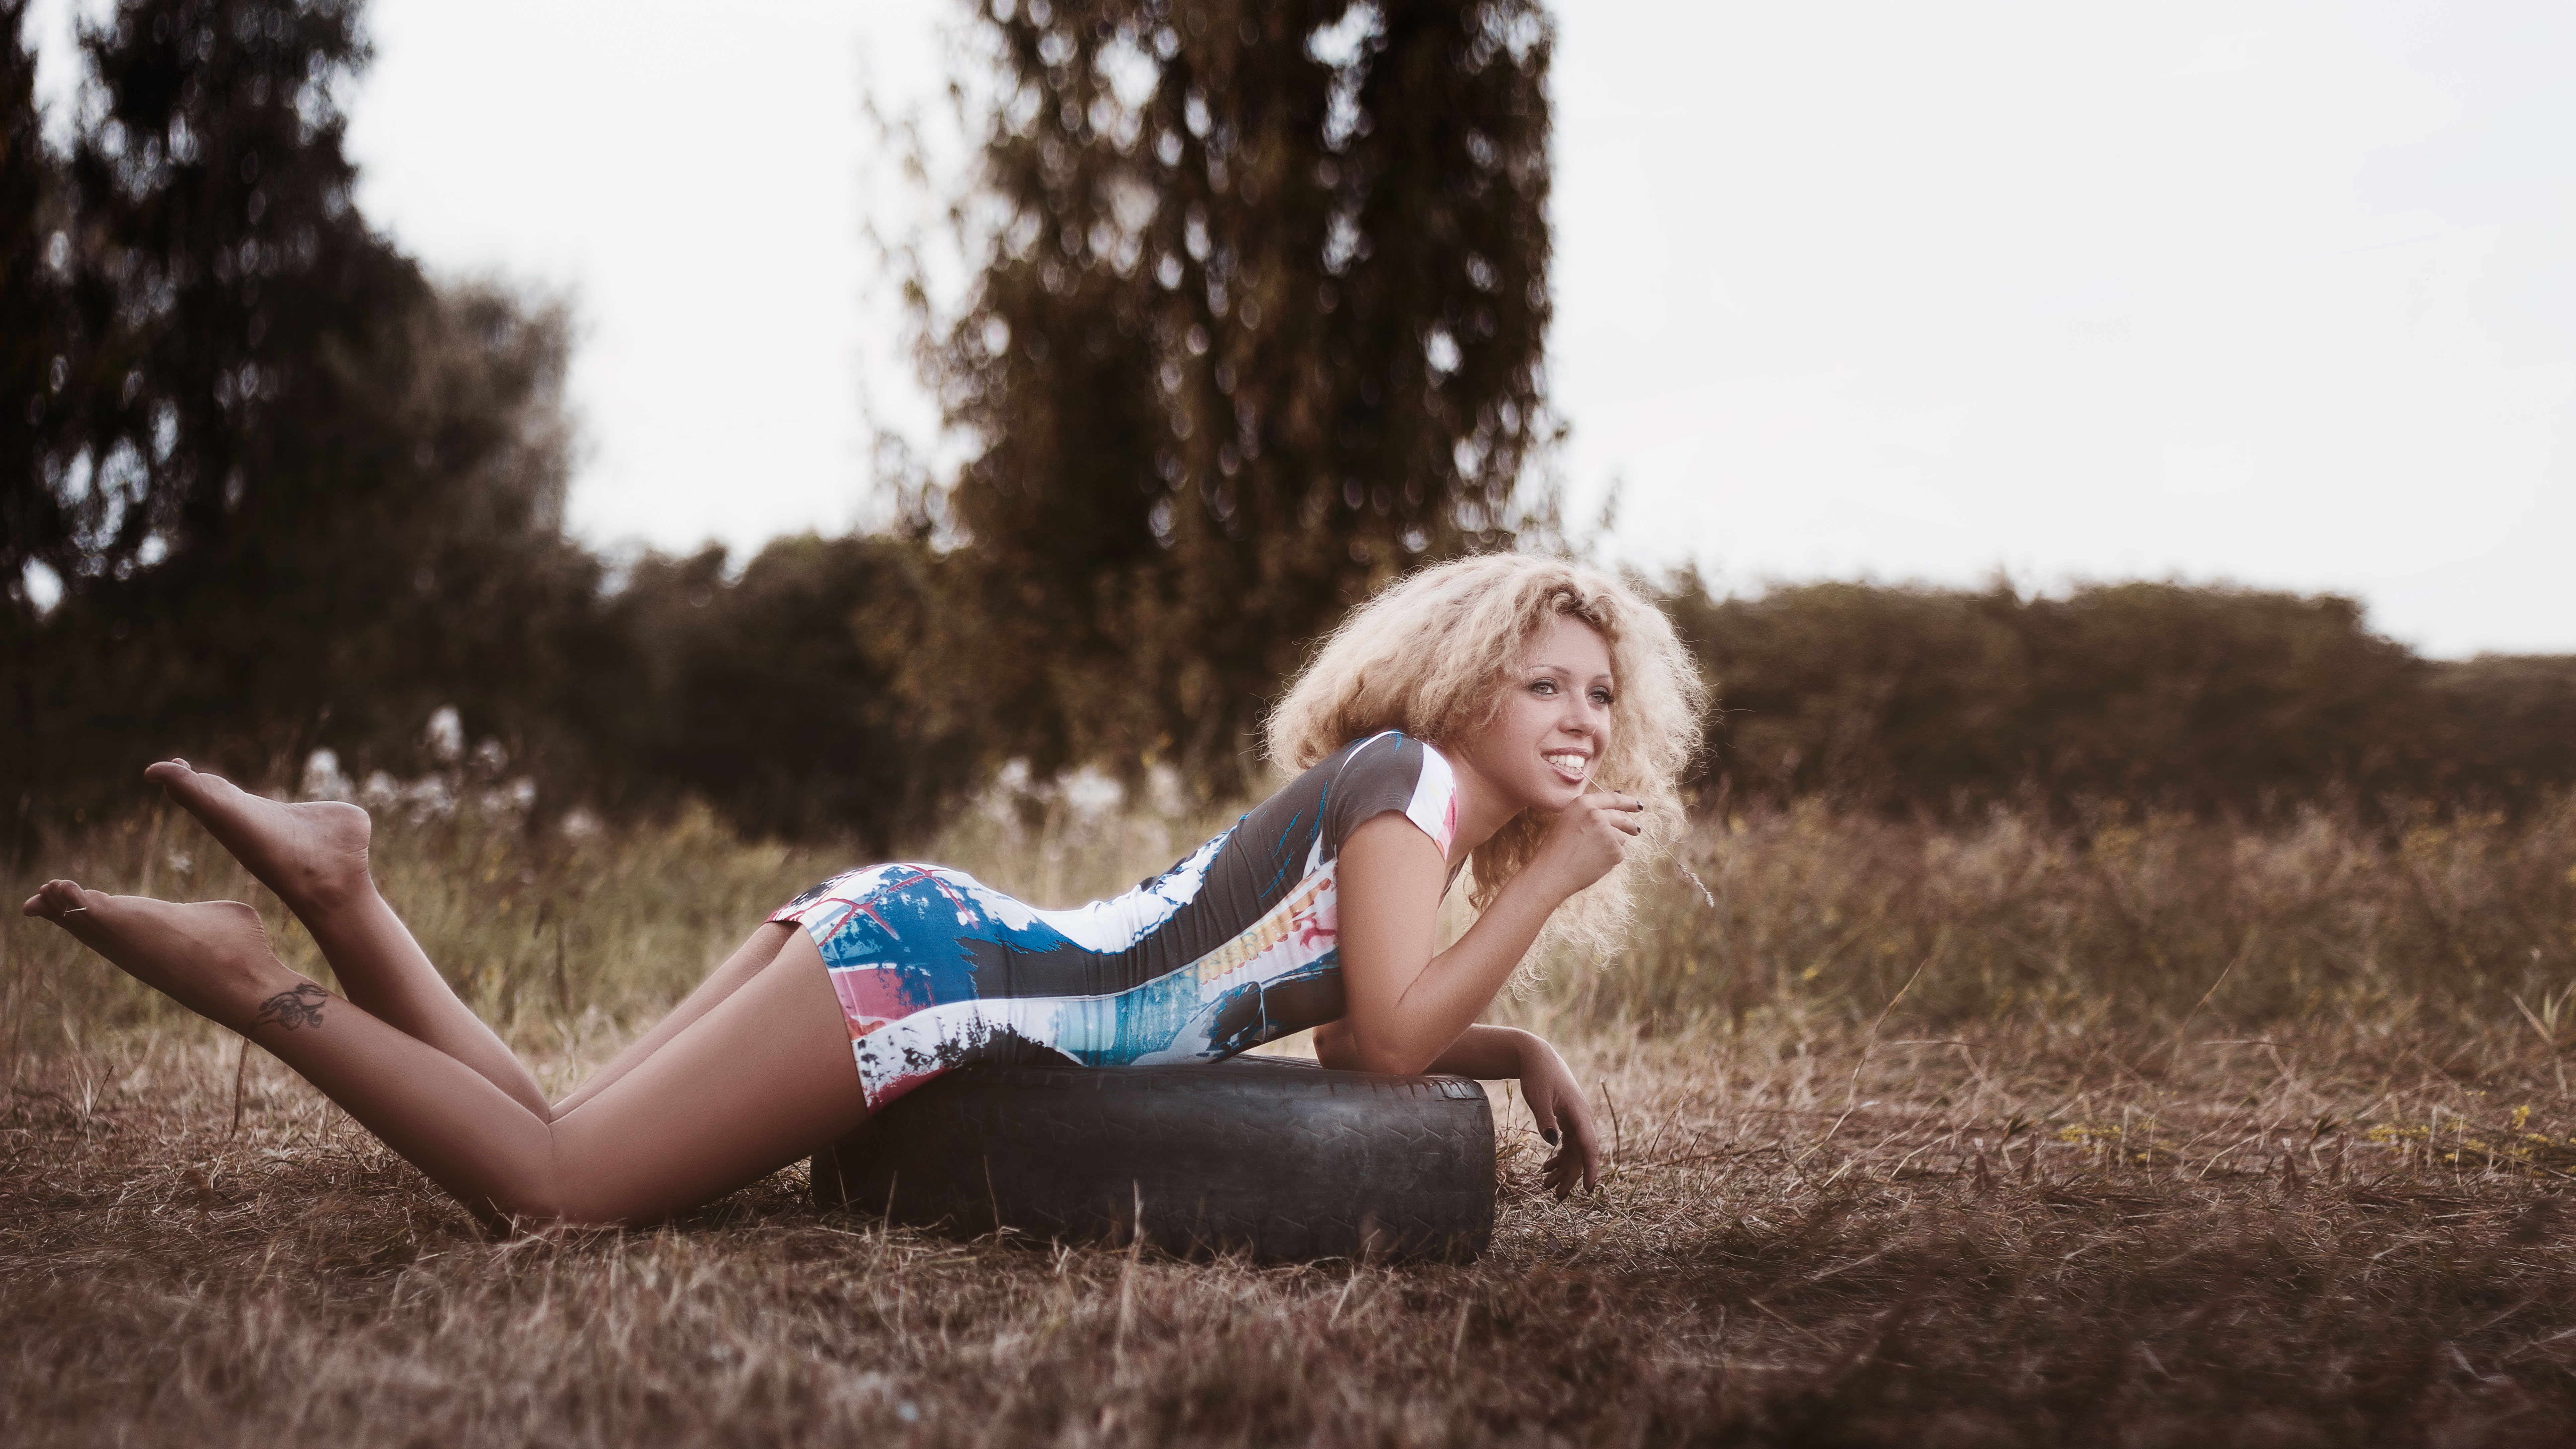
nature, grass, person, girl, woman, hair, photography, wheel, sunlight, view, photo, female, transport, model, spring, youth, sitting, romance, child, auto, fashion, blonde, smile, bus, eyes, women, hands, sports, legs, sneakers, photograph, beauty, beautiful, sexy, style, moscow, image, russia, body, posture, views, photoshoot, emotion, cosmetics, rubber, erotic, girl in a vest, interaction, photo shoot, topic, athletic girl, bodysuit, in the summer of, in shorts, portrait photography, human positions, girl with a wheel, car wheels